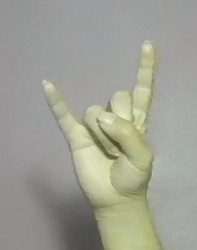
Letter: la